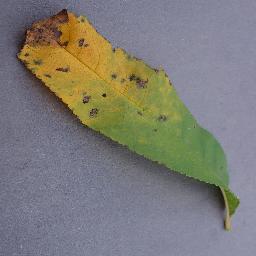
Label: Peach___Bacterial_spot